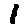
Label: 1